John Paul Strain

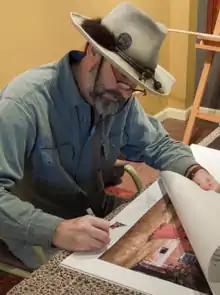
John Paul Strain signs one of his paintings in Franklin, TN.

John Paul Strain (born September 22, 1955) is an American artist specializing in art depicting American history. He creates hyper-realistic paintings of patriotic historical scenes, such as the American West, Civil War and D-Day, that are exhibited or used by institutions such as the US military, US Park Service and others. He has been described as inheriting the mantle of 19th-century print makers such as Currier & Ives and Louis Prang.